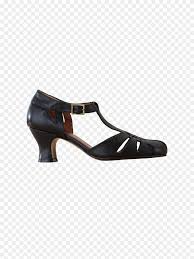
Waste category: shoes